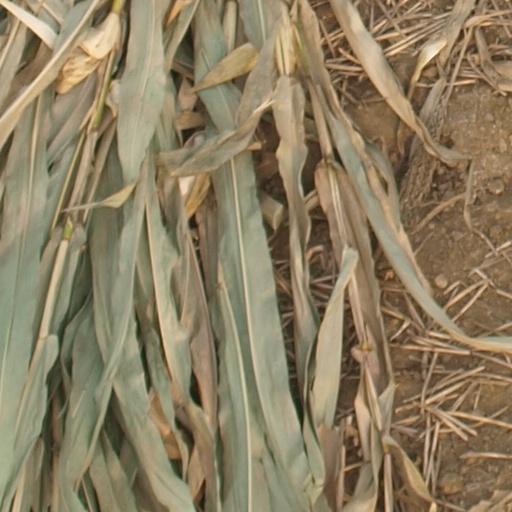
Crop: maize; corn